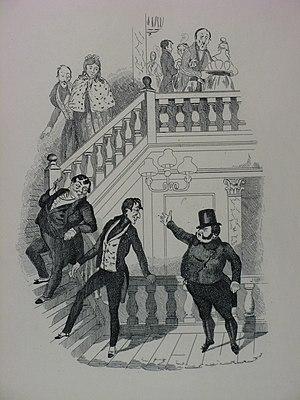
Robert Seymour est un dessinateur humoristique et illustrateur anglais, très connu pour ses caricatures et ses illustrations des œuvres de Charles Dickens.
Les Papiers posthumes du Pickwick Club, également connu sous le titre Les Aventures de Monsieur Pickwick, est le premier roman de Charles Dickens à être publié sous forme de feuilleton, de 1836 à 1837.